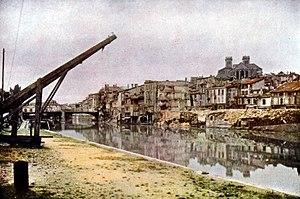
Verdun